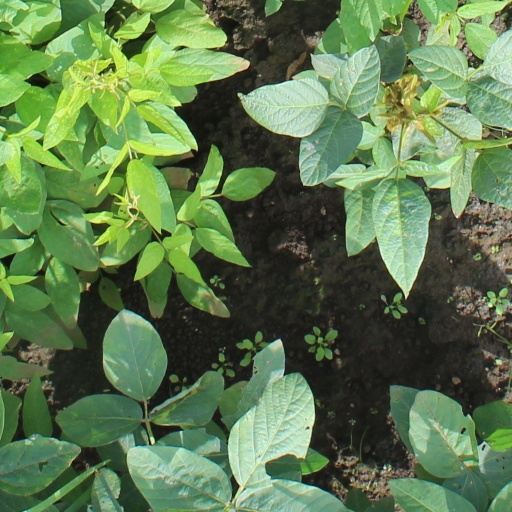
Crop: soybean